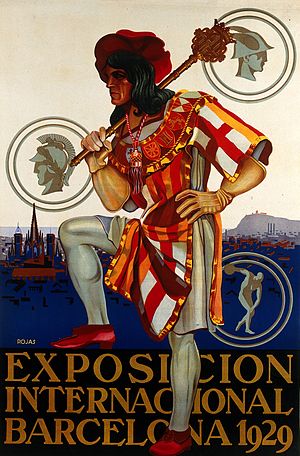
Exposicion International de Barcelona
Plakat for udstillingen
Exposicion International de Barcelona blev afholdt fra 19. maj 1929 til 15. januar 1930 i Barcelona. udtstillingsområdet havde et areal på 118 hektar, og befandt sig ved Montjuïc. Udstillingen kostede totalt 25.083.921 dollar.